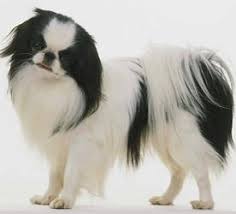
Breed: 249-n000106-Japanese_spaniel